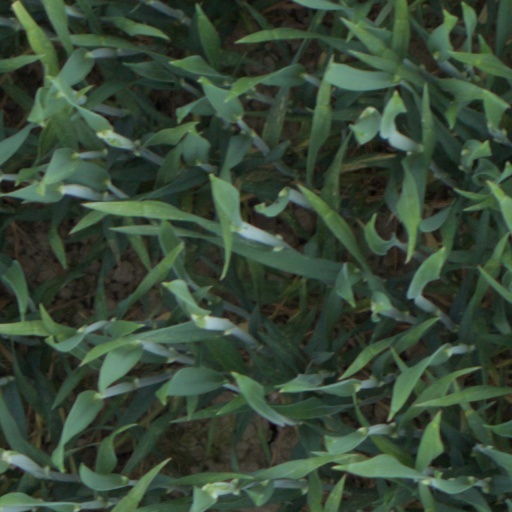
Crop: wheat